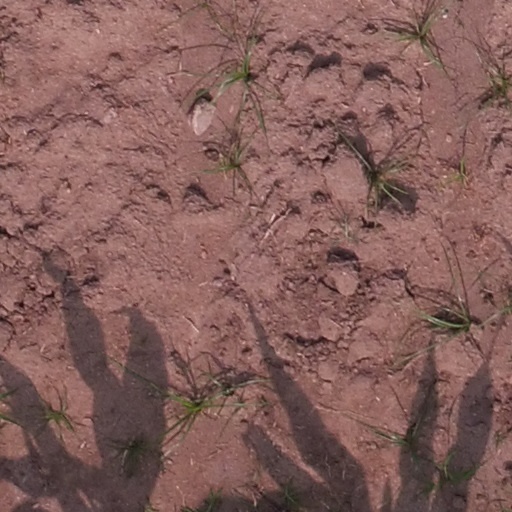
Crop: maize; corn